Barren Grounds

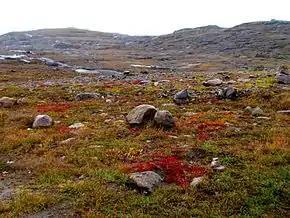
The Nunavut tundra

The Barren Grounds (also called Barren Lands) are a large area of tundra located in mainland Nunavut and stretching into the Northwest Territories in northern Canada. The Barren Grounds is nearly uninhabited with the exception of a few coastal villages and towns in Nunavut. The Barren Lands First Nation are located in northern Manitoba close to the Saskatchewan border.